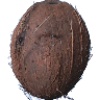
Label: cocos